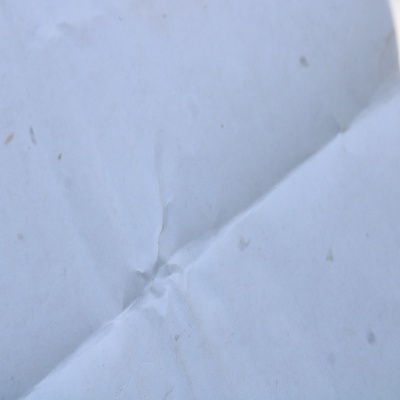
Crop: Cassava
Condition: healthy